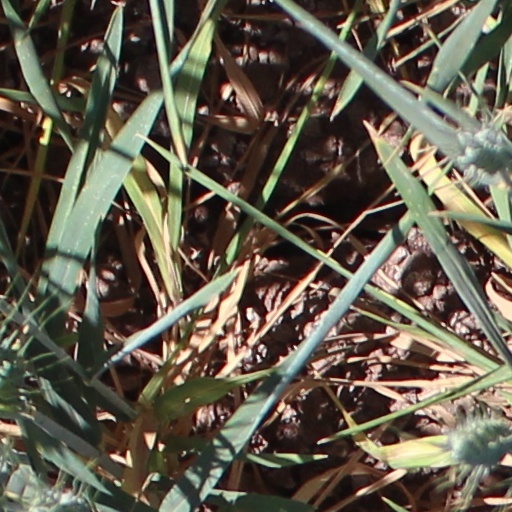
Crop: wheat